Glenfield, New Zealand

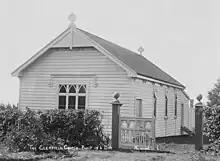
Glenfield Mission Hall, which was constructed in a day on 4 September 1915

One of the earliest land sales to European settlers in Auckland took place near Glenfield on 17 April 1837, when Ngāti Whātua rangatira Nanihi and Tuire sold Te Pukapuka, a block to American whaler William Webster, at the north-eastern headwaters of Oruamo or Hellyers Creek, near Bayview. Webster on-sold the land to Thomas Hellyer on 13 October 1840, who established the Retreat, a house which included a kauri sawpit, a hut, and a workshop. The Retreat became well known among sailors, who would stop at the Retreat for fresh water and beer from the Retreat's brewhouse. On 22 December 1841, Hellyer's body was discovered at the Retreat, and while an investigation took place, no person was convicted of his murder.